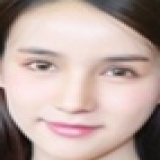
hoa hậu Rinrada Thurapan